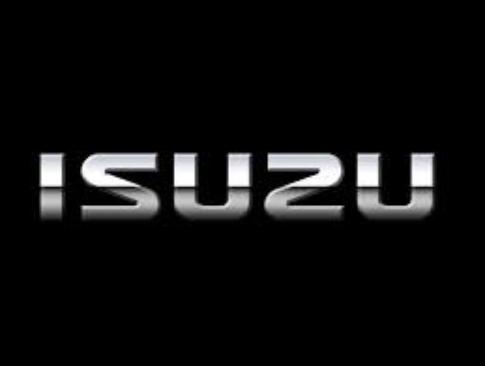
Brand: Isuzu-1
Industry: Transportation